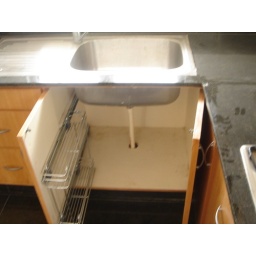
under kitchen sink